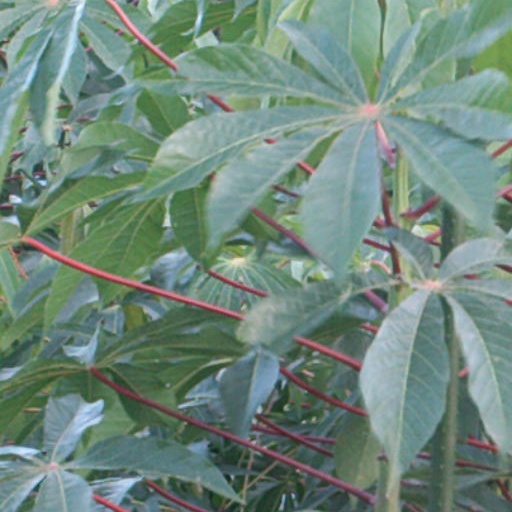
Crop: cassava